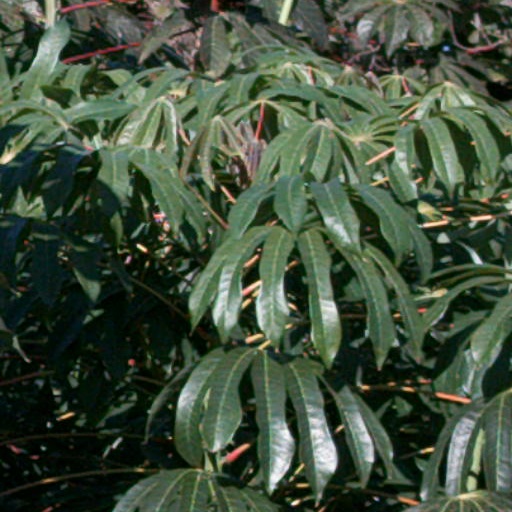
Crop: cassava